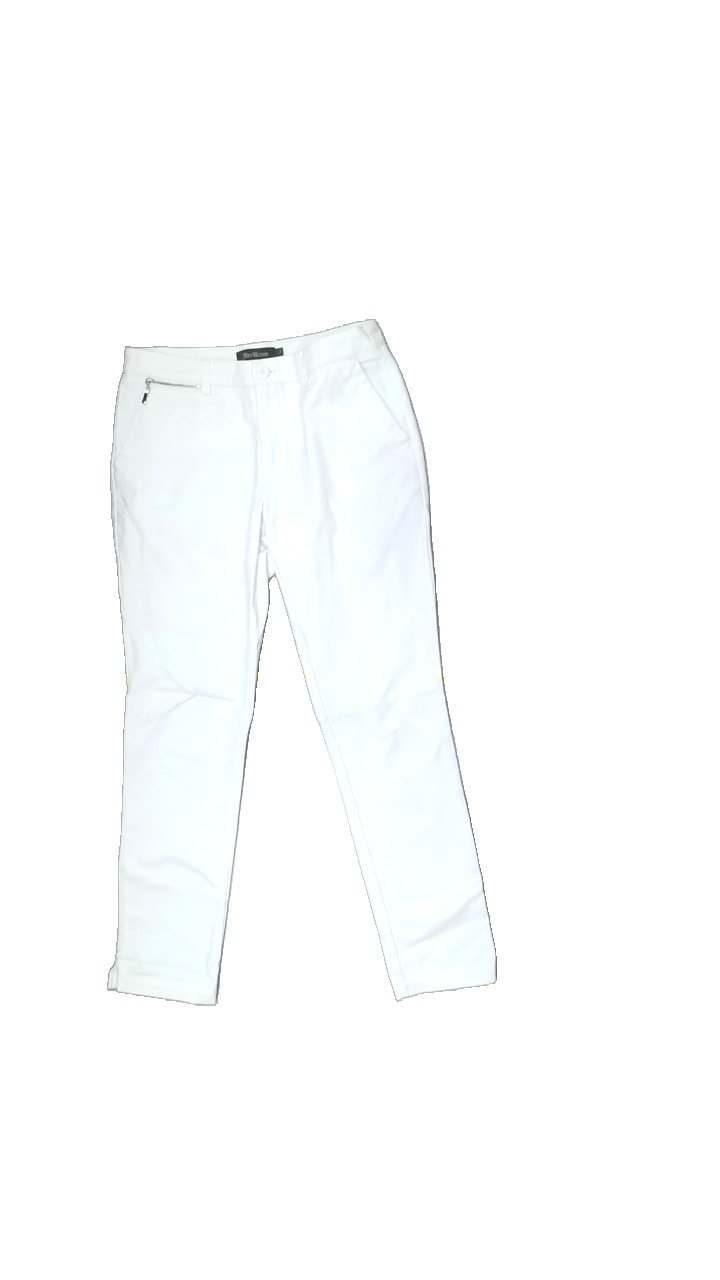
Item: Trousers (Ladies)
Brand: Alice Bizous (joy)
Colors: White
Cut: Regular
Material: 100%cotton
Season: Spring
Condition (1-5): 5
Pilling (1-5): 5
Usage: Reuse
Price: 100-150